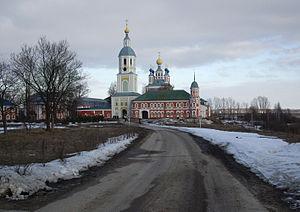
Temnikov est une ville de la république de Mordovie, en Russie, et le centre administratif du raïon de Temnikov. Sa population s'élevait à 6 689 habitants en 2014.